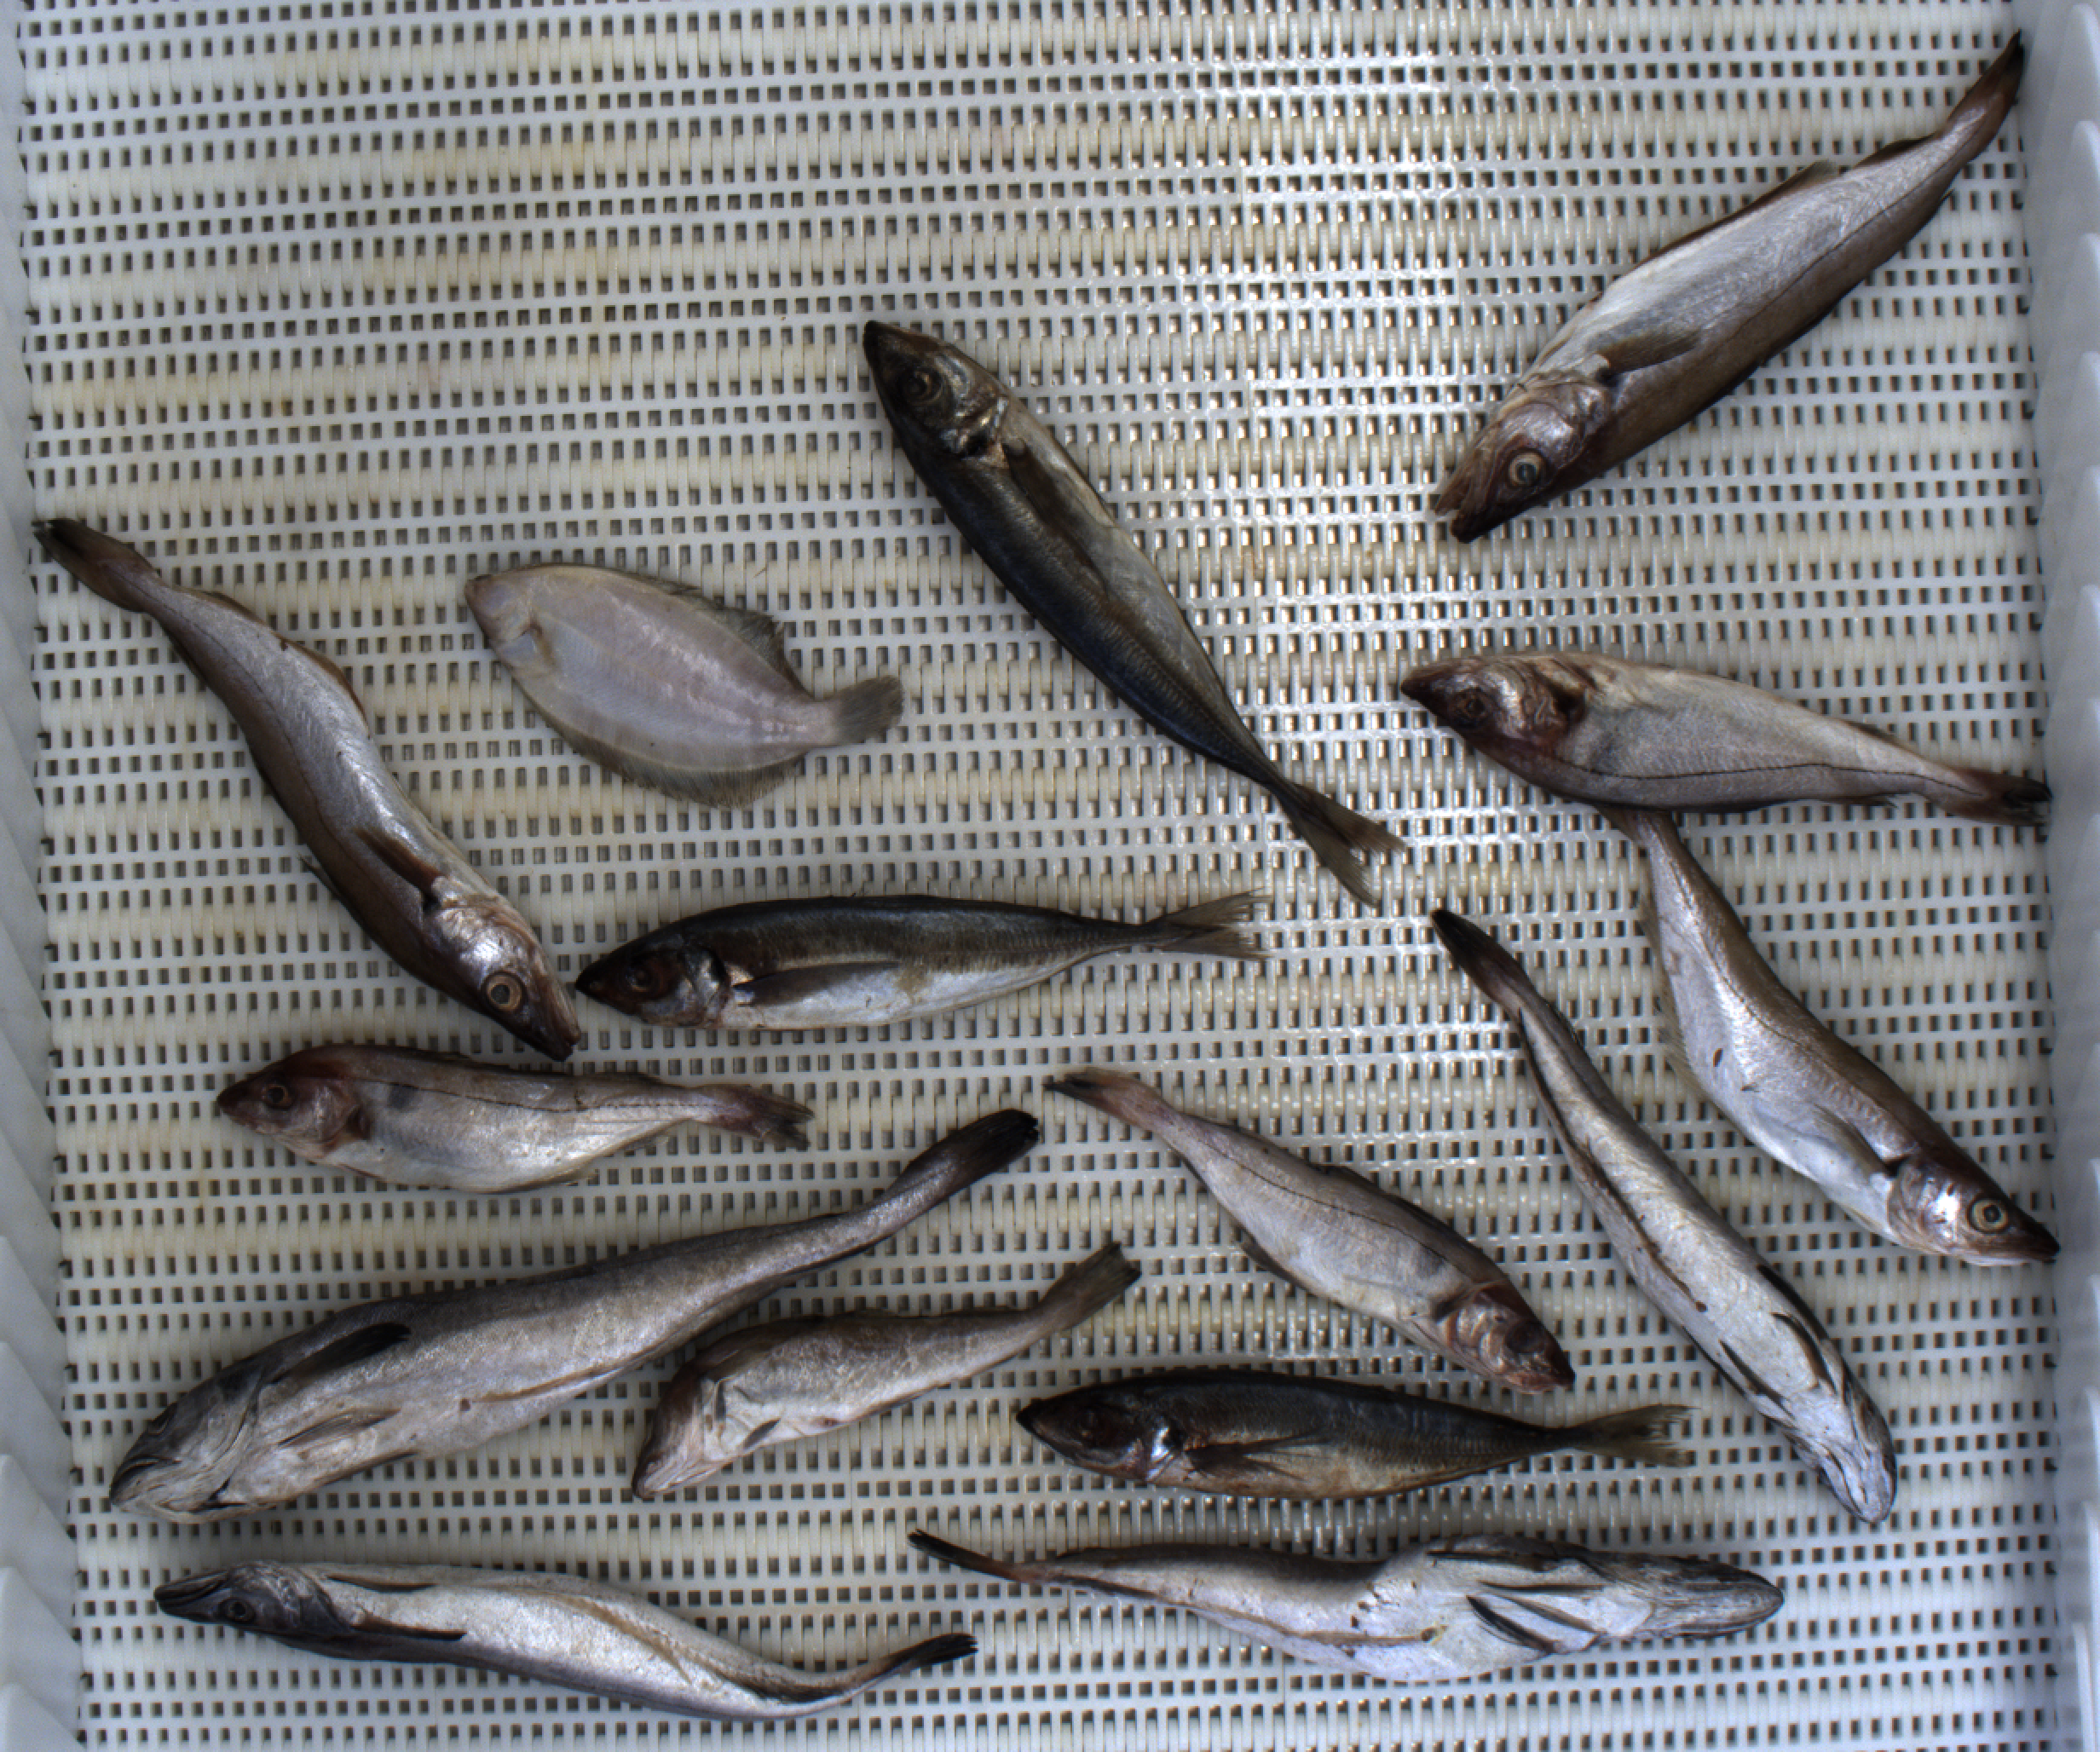
Total fish: 15
Cod: 1
Haddock: 3
Whiting: 3
Hake: 4
Horse mackerel: 3
Saithe: 0
Other: 1